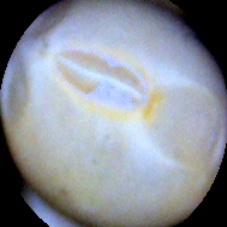
Label: Intact